Hector Hanoteau

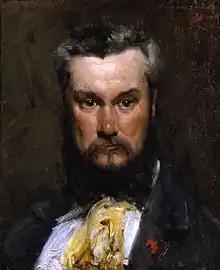
Portrait of Hector Hanoteau by Carolus-Duran, 1870

Hector Charles Auguste Octave Constance Hanoteau (25 May 1823 – 7 April 1890) was a French landscape painter born at Decize in Nièvre. At the École des Beaux-Arts, he was a pupil of Gignoux, and devoted himself chiefly to landscapes, characterized by sturdy realism and skillful color. He famous works are "The Village Pond", "The Frogs", and "The Water Lilies", all of which are in the Musée d'Orsay. He is represented also in several French provisional museums. He received a first-class medal at the Paris Exposition of 1889 and the cross of the Légion d'honneur in 1870.